House of Yi

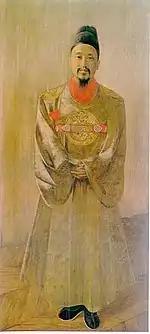
Emperor Gojong in 1898, painted by Hubert Vos

After the Meiji Restoration, Japan acquired Western military technology. With this power, it forced Joseon to sign the Japan–Korea Treaty of 1876 after the Ganghwa Island incident. It established a strong economic presence on the peninsula, heralding the beginning of Japanese imperial expansion in East Asia. In the 19th century tensions mounted between China and Japan, culminating in the First Sino-Japanese War; much of this war was fought on the Korean Peninsula. The Chinese defeat in the 1894 war resulted in the Treaty of Shimonoseki, which officially guaranteed Korea's independence from China. However, the treaty effectively granted Japan direct control over Korean politics.